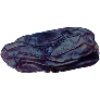
Label: Dates 1